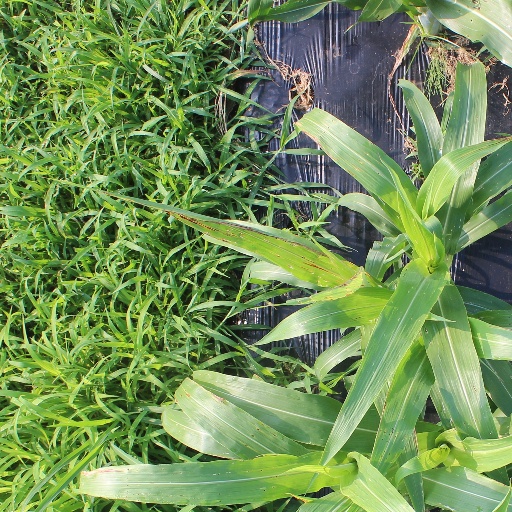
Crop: sorghum